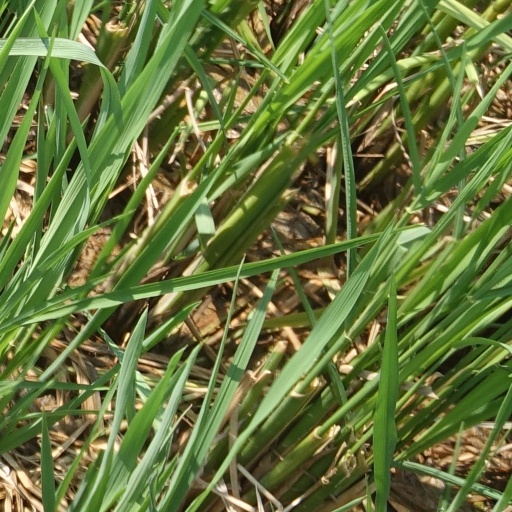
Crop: rice